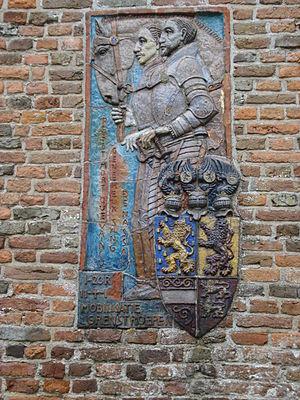
La bataille de Mook ou de Mookerheide est une bataille de la guerre de Quatre-Vingts Ans qui se déroula le 14 avril 1574 près de Mook dans une zone de landes, marécages et forêts appelée Mookerheide et opposa l'armée espagnole à une armée des Provinces-Unies dirigée par Louis de Nassau.